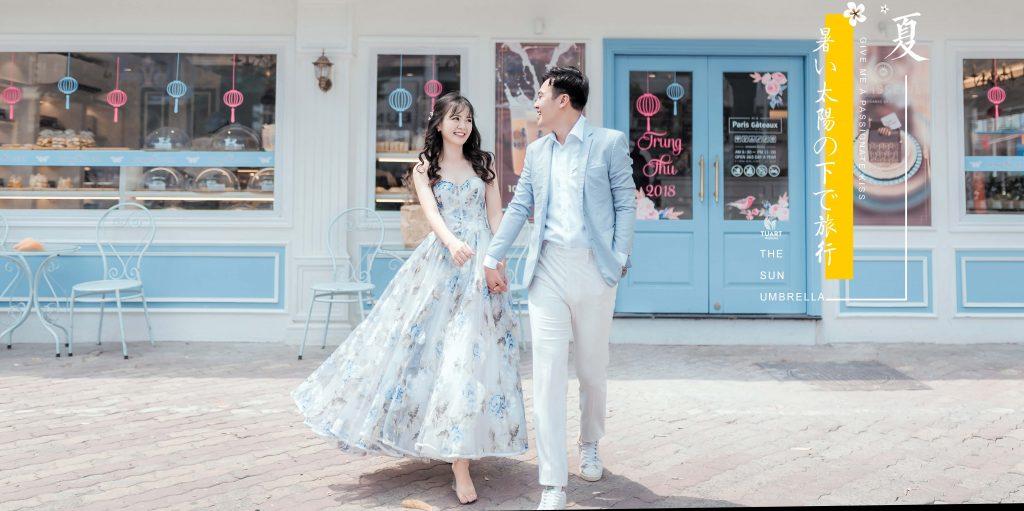
ở trên phố có một cặp đôi đang nắm tay nhau và di chuyển